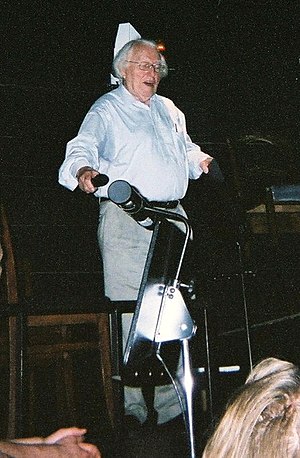
Wolfgang Wagner
Wolfgang Wagner var en tysk operainstruktør, der fra 1966 til 2008 var leder af Festspillene i Bayreuth.